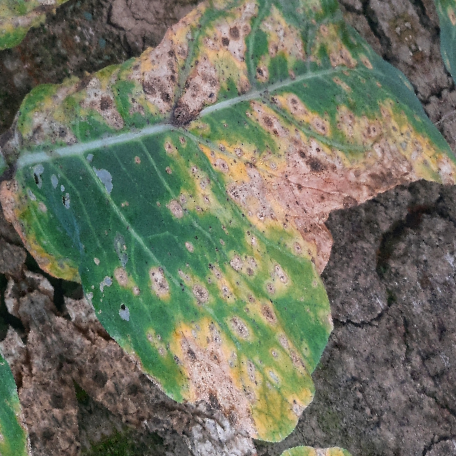
Label: Downy Mildew